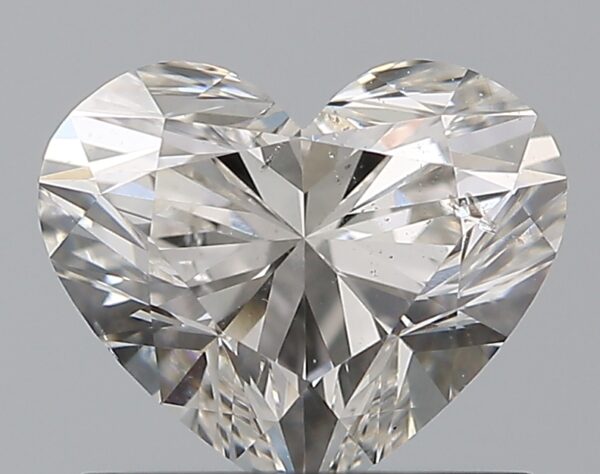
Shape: heart
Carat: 0.91
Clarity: SI1
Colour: H
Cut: EX
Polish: EX
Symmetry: EX
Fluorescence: M
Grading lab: GIA
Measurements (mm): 5.77 x 6.86 x 4.14